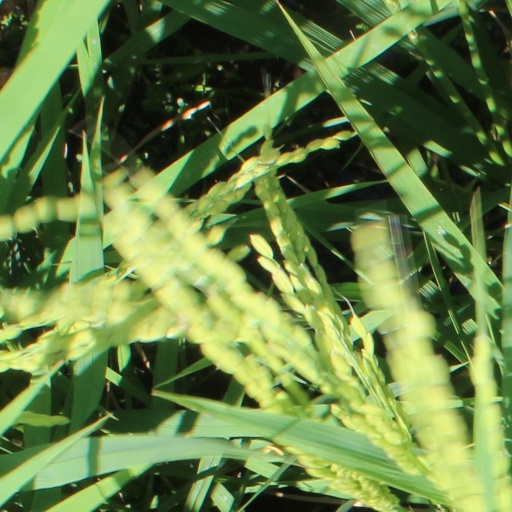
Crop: rice